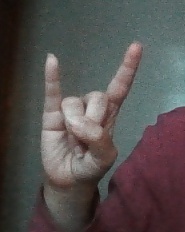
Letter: la